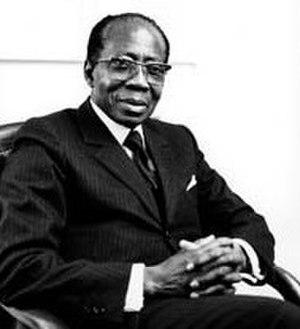
Leopold Sedar Senghor
Champagney est une commune française située dans le département de la Haute-Saône, en région Bourgogne-Franche-Comté. Elle fait partie de la communauté de communes Rahin et Chérimont.
La Maison de la Négritude et des Droits de l'Homme est un musée, lieu de mémoire autour de l'esclavage des Noirs, situé au centre de la ville de Champagney en Haute-Saône dans l'est de la France. Elle rappelle que les habitants de ce village se sont indignés de la pratique de l'esclavage des Noirs dès 1789. Elle permet également d'appréhender des sujets tels que les traites négrières, la négritude, les droits de l'homme, l'esclavage et son abolition.
L’Afrique est un continent qui couvre 6 % de la surface de la Terre et 20 % de la surface des terres émergées. Sa superficie est de 30 415 873 km² avec les îles, ce qui en fait la troisième mondiale si l'on compte l'Amérique comme un seul continent. Avec plus de 1,2 milliard d'habitants, l'Afrique est le deuxième continent le plus peuplé après l'Asie et représente 16,4 % de la population de la planète en 2016. Le continent est bordé par la mer Méditerranée au nord, le canal de Suez et la mer Rouge au nord-est, l’océan Indien au sud-est et l’océan Atlantique à l’ouest.